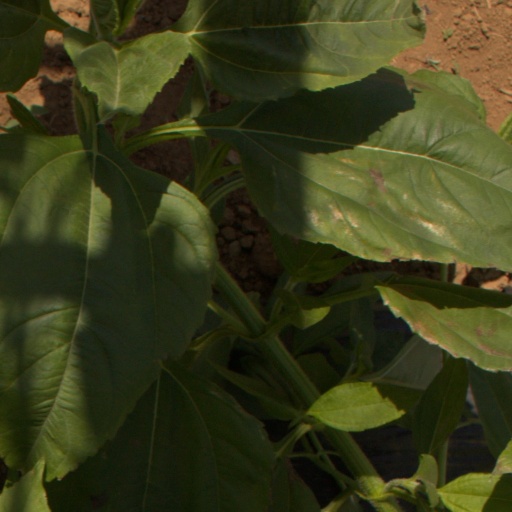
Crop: Jerusalem artichoke